Niederösterreichische Escompte-Gesellschaft

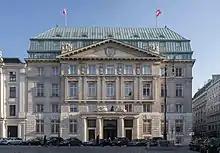
Former head office of the Niederösterreichische Escompte-Gesellschaft, Am Hof 2 in Vienna

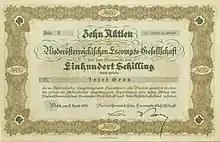
Share certificate of the Niederösterreichische Escompte-Gesellschaft, 1929

The Niederösterreichische Escompte-Gesellschaft or Niederösterreichischen Escomptegesellschaft was a significant Austrian bank, created in Vienna in 1853. In 1934, the sounder parts of its business were merged with Creditanstalt and Wiener Bankverein to form Creditanstalt-Bankverein, a predecessor entity of Bank Austria (since 2005 part of UniCredit).